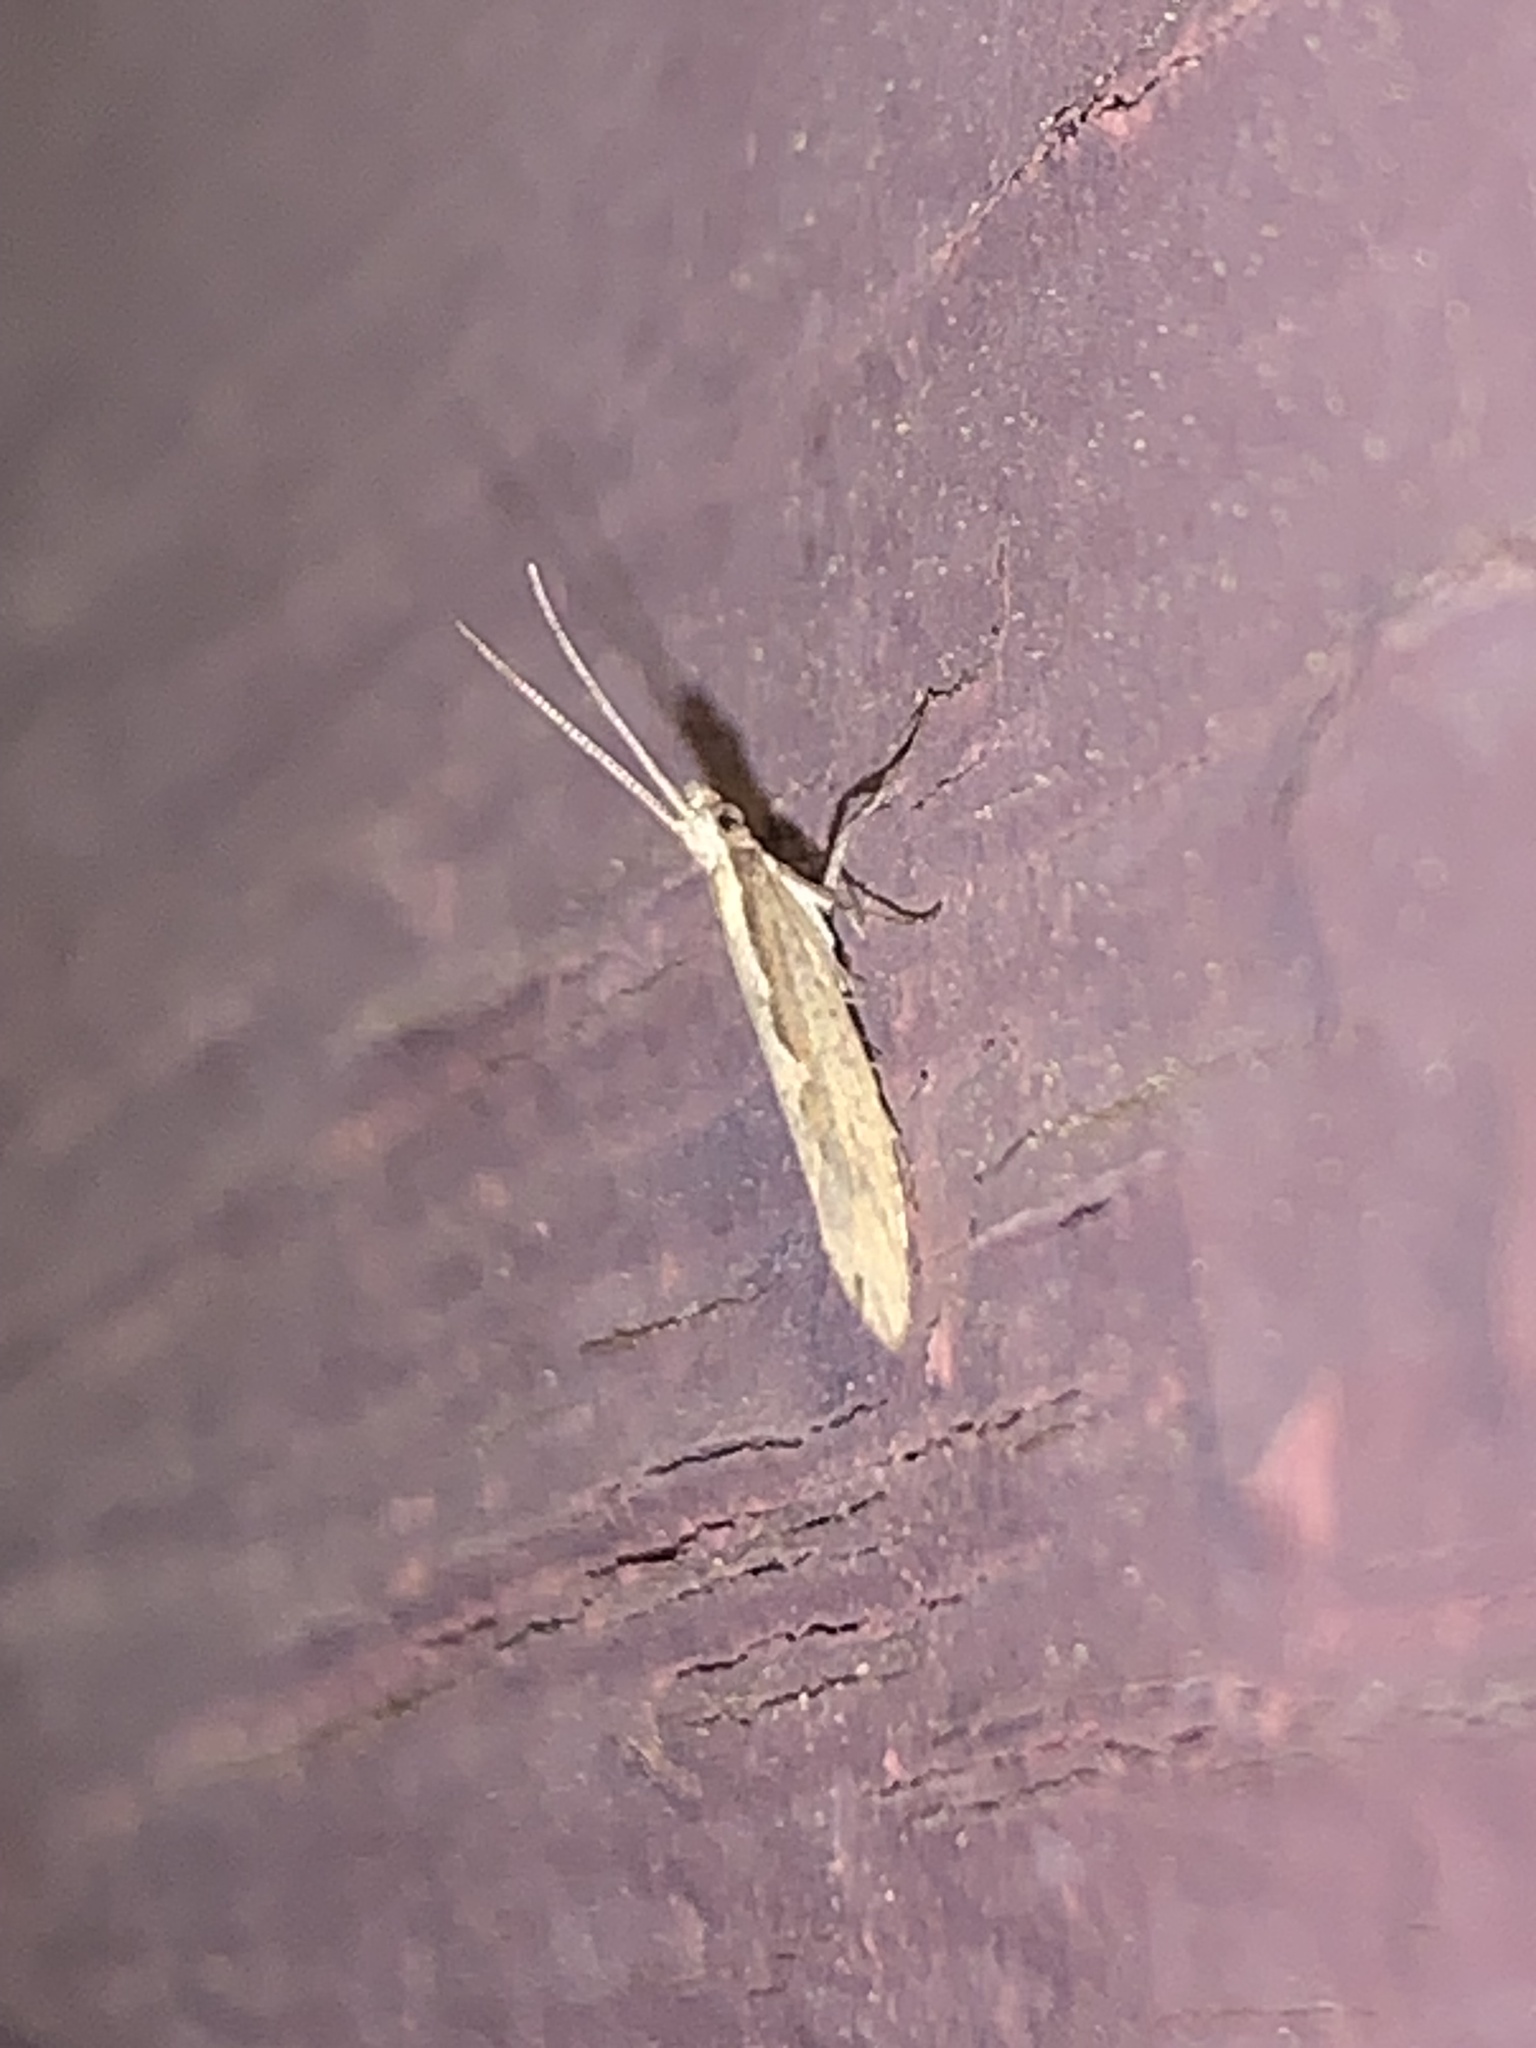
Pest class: diamondback_moth